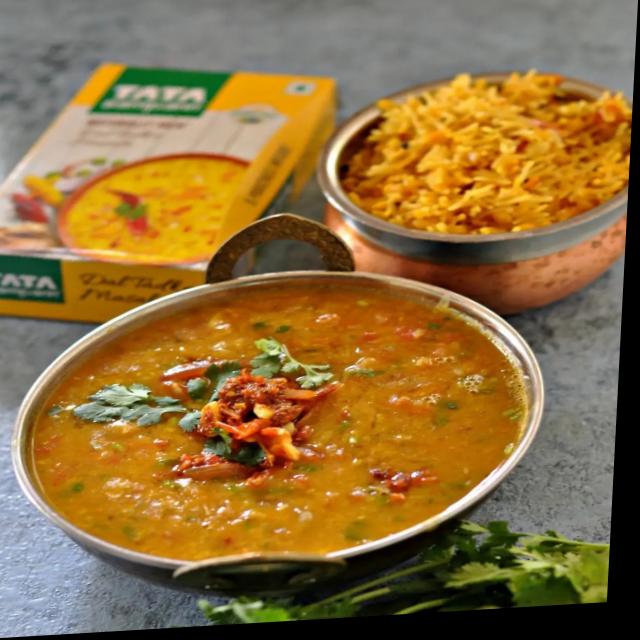
Dish: dal_makhani